Monastery of St. Nicholas of Mpantovas

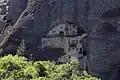
The ruins of the monastery can be seen in the foreground.

The Monastery of St. Nicholas of Mpantovas is a former Eastern Orthodox monastery that is part of the Meteora monastery complex in Thessaly, central Greece.